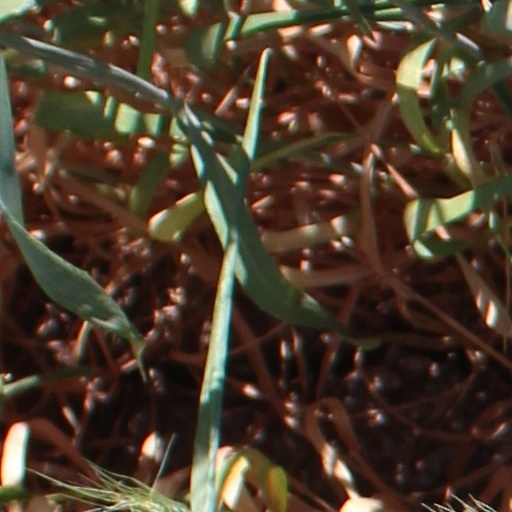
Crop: wheat